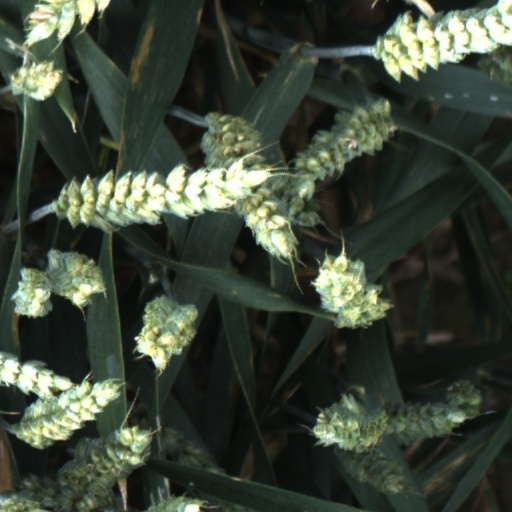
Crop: wheat